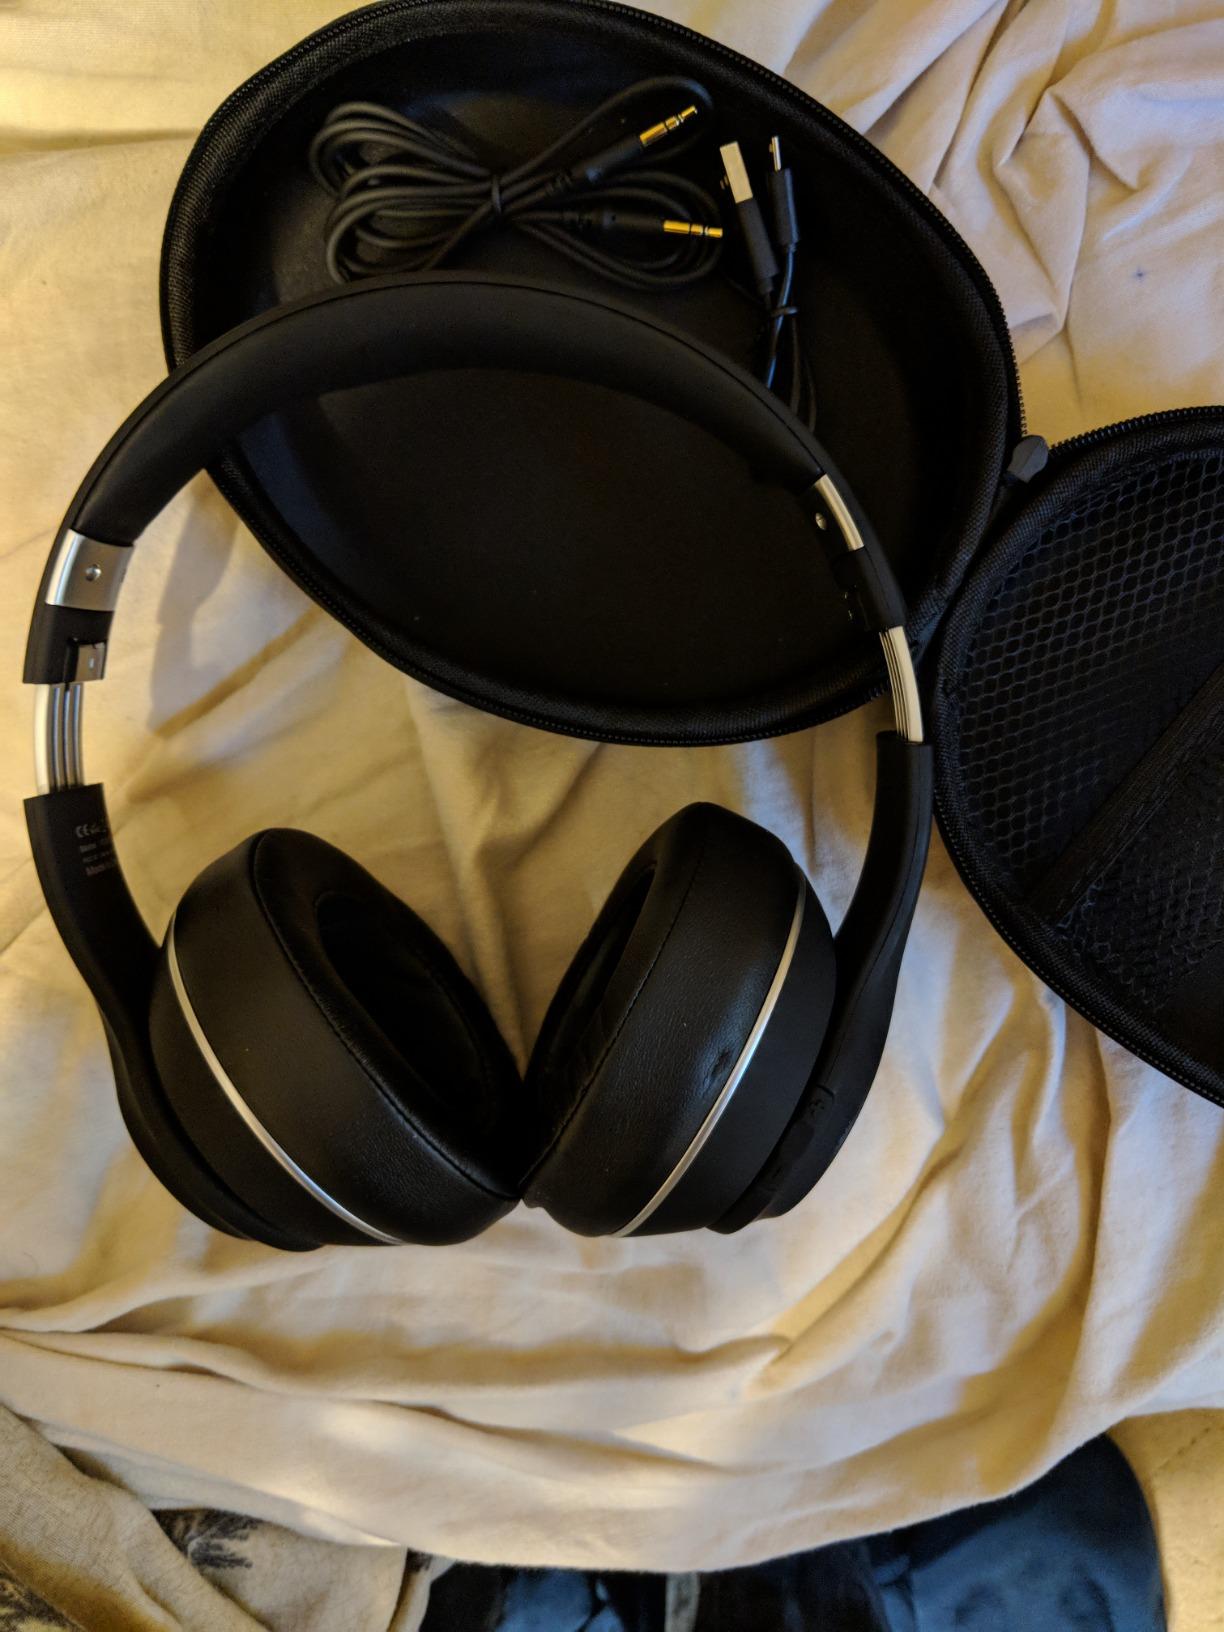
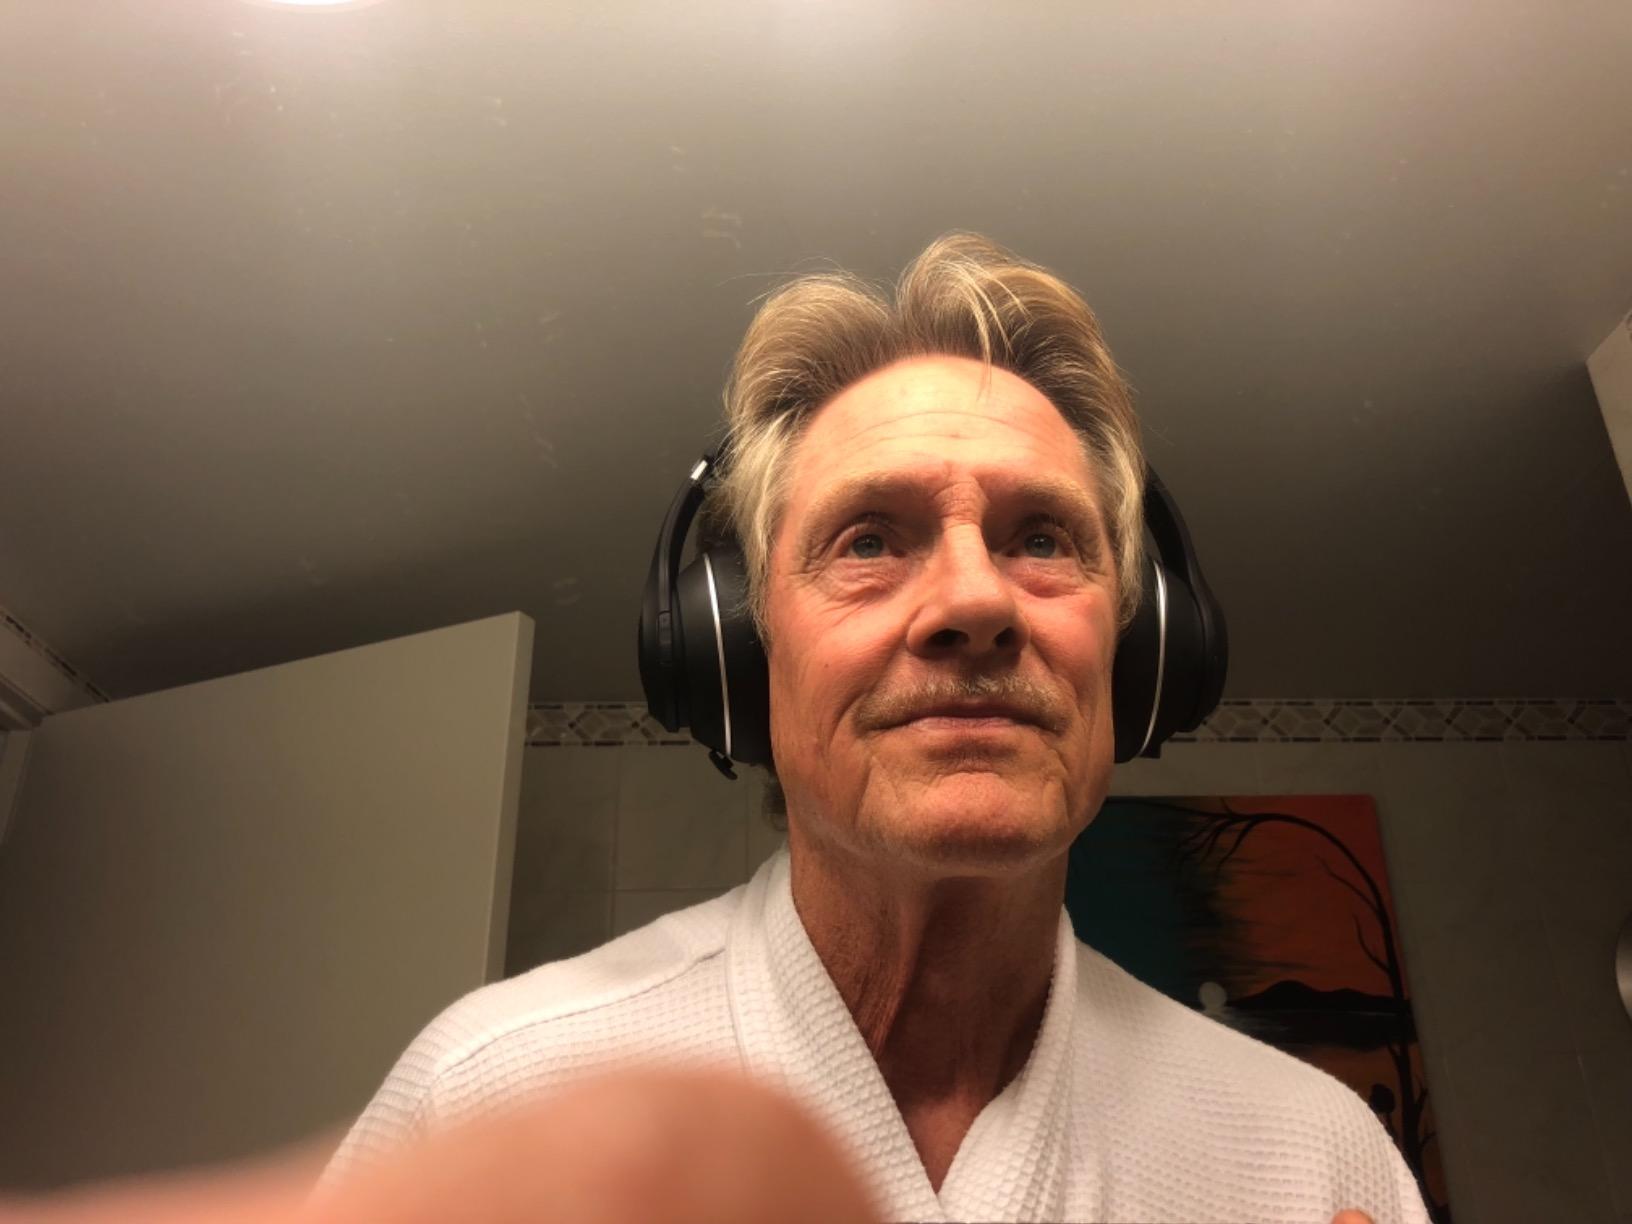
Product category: headphones
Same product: yes